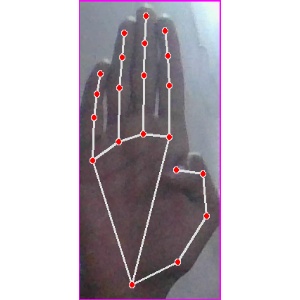
अक्षर: झ